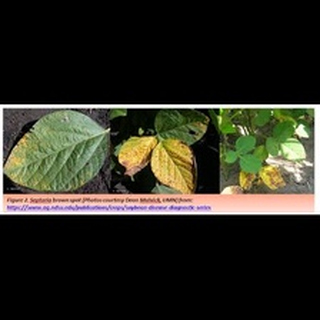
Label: wheat_tan_spot